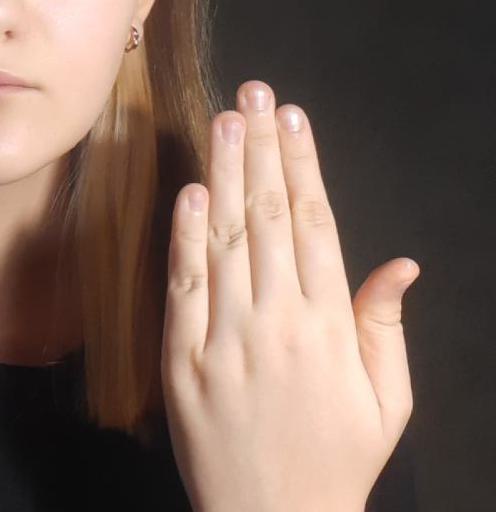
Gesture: stop_inverted